Ansitz Freienfeld

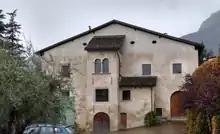
Freienfeld in Kurtatsch

Ansitz Freienfeld is an "Ansitz" located in Kurtatsch an der Weinstraße, South Tyrol, Italy. The manor was built in 1521 and has undergone several expansions, renovations, and changes in ownership. It is currently used by a winery to store barriques. It was one of the principal manors, along with Ansitz Strehlburg, of the In der Maur family.